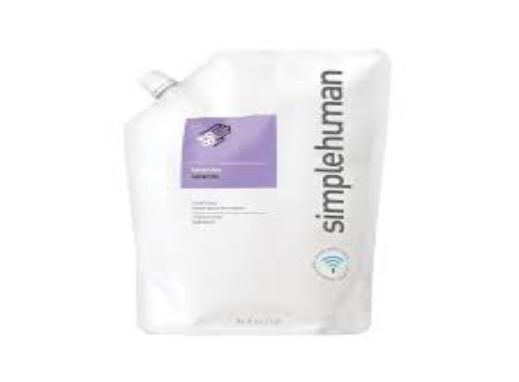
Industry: Necessities